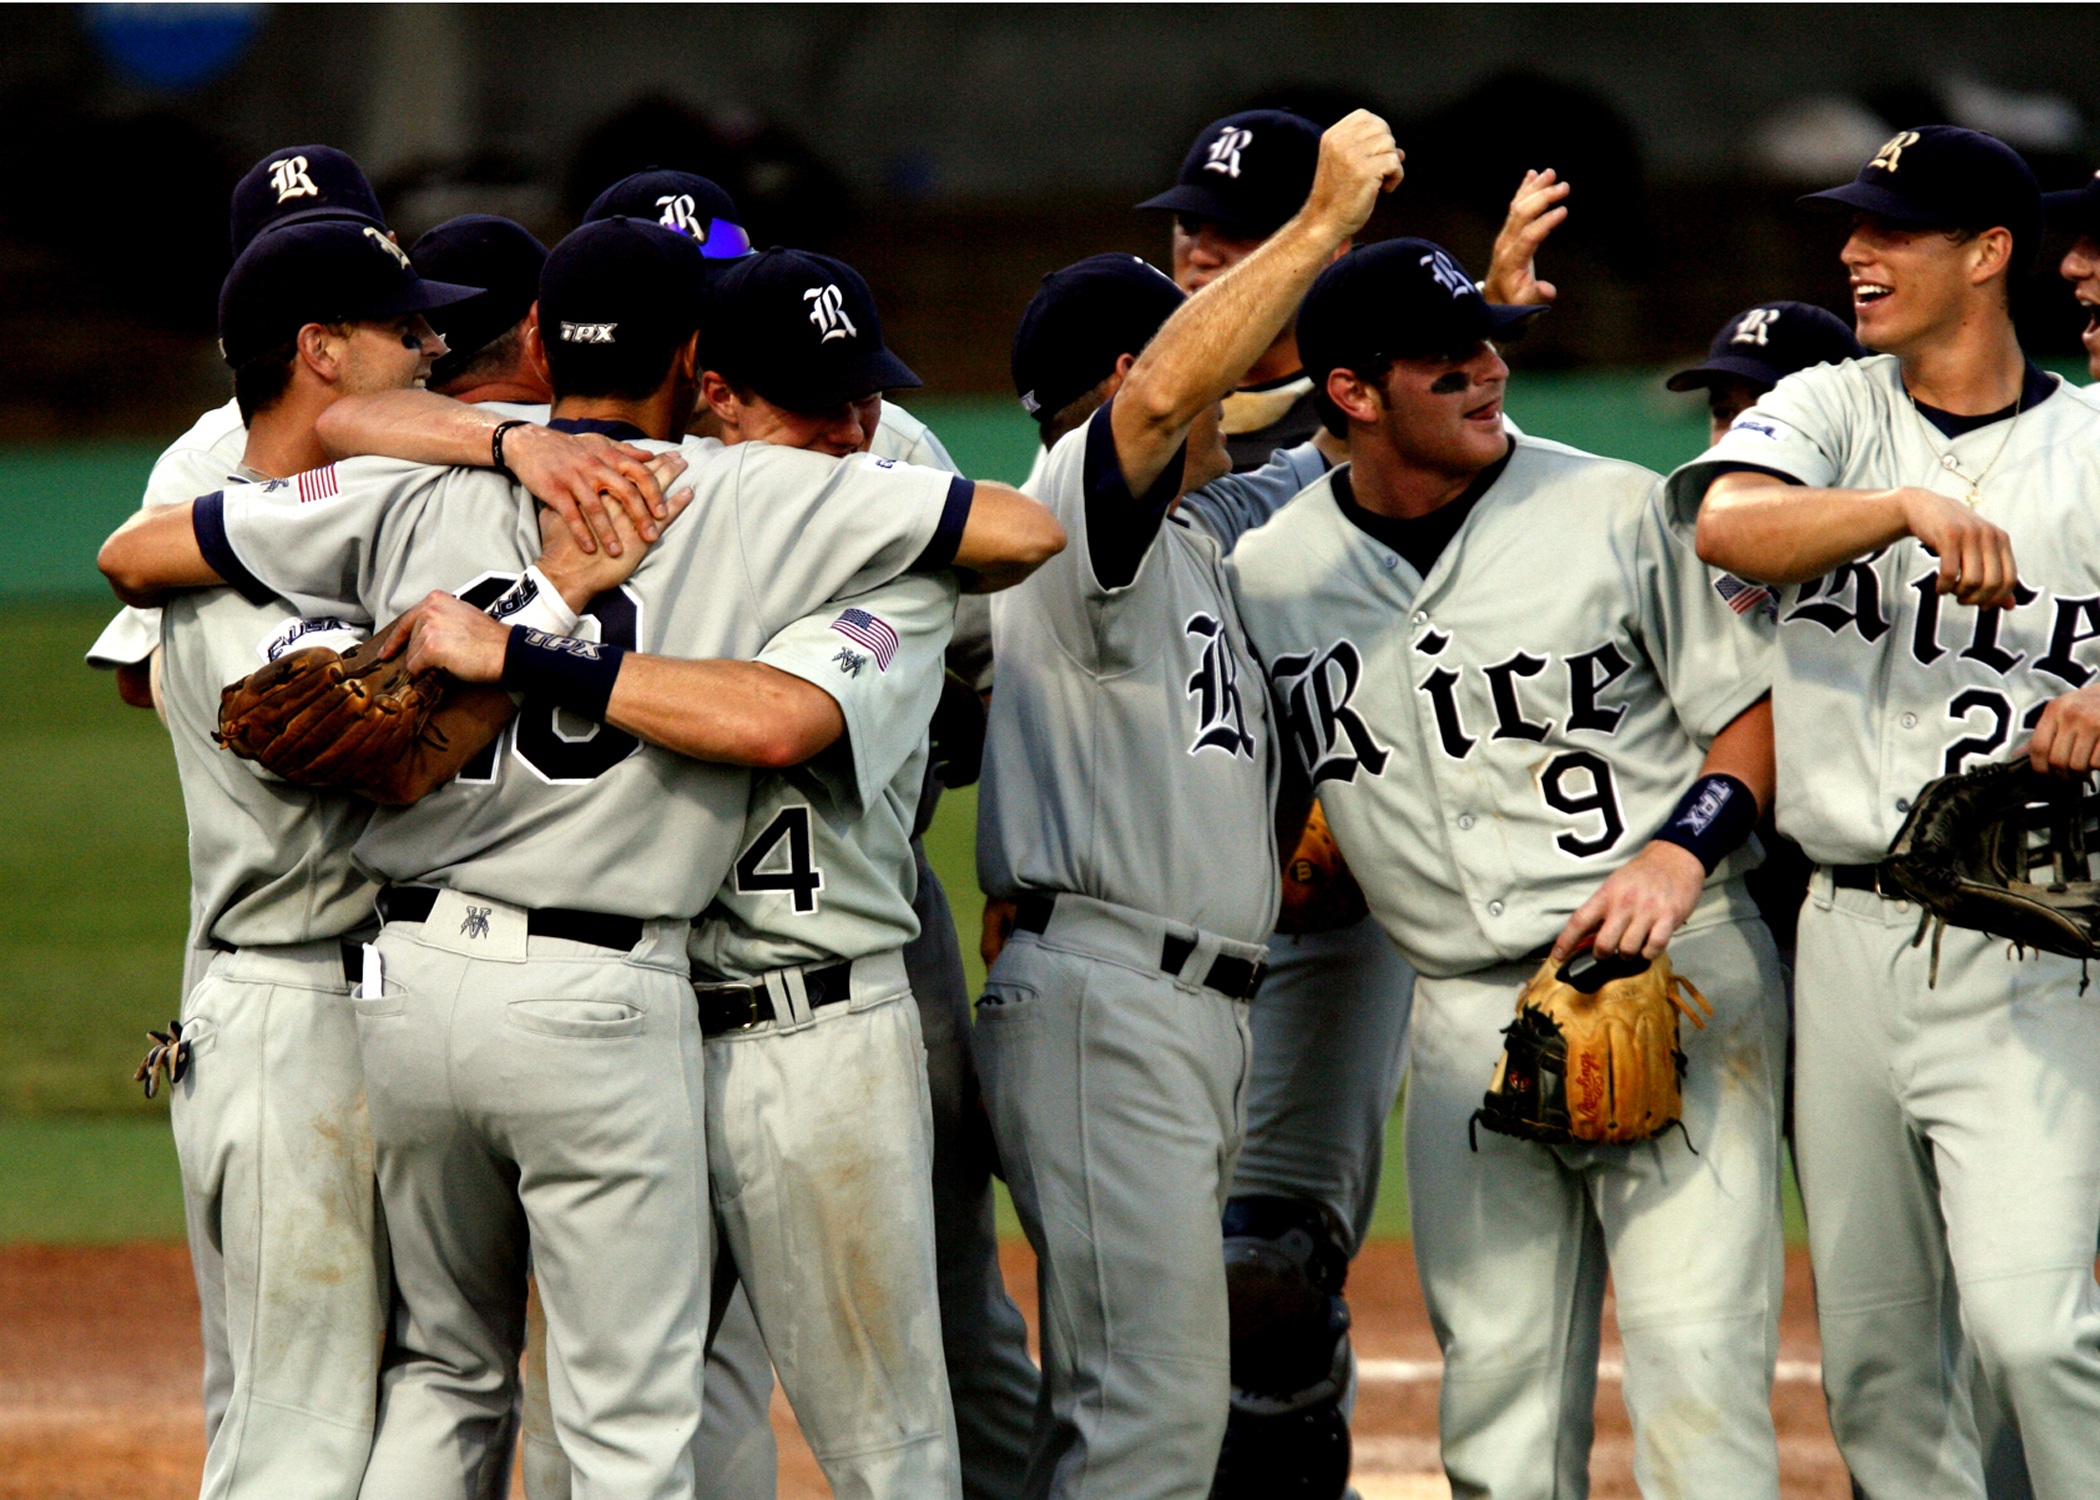
baseball, celebration, pitch, competition, men, team, friends, happy, sports, pitcher, teamwork, players, college, success, excitement, achievement, baseball player, winners, victorious, successful, catcher, ball game, team sport, champions, infielder, baseball team, college baseball, bat and ball games, baseball positions, college softball